Telok Gong

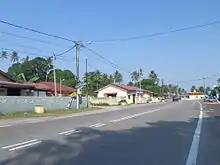
Telok Gong

Telok Gong is a village near Masjid Tanah in Alor Gajah District, Malacca, Malaysia.